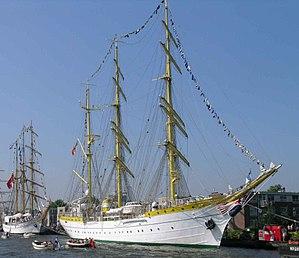
Le Mircea est un ancien trois-mâts barque qui, depuis 1938, sert de voilier-école à l'Académie navale de Roumanie. Il forme les élèves officiers et sous-officiers.